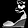
Label: Sandal